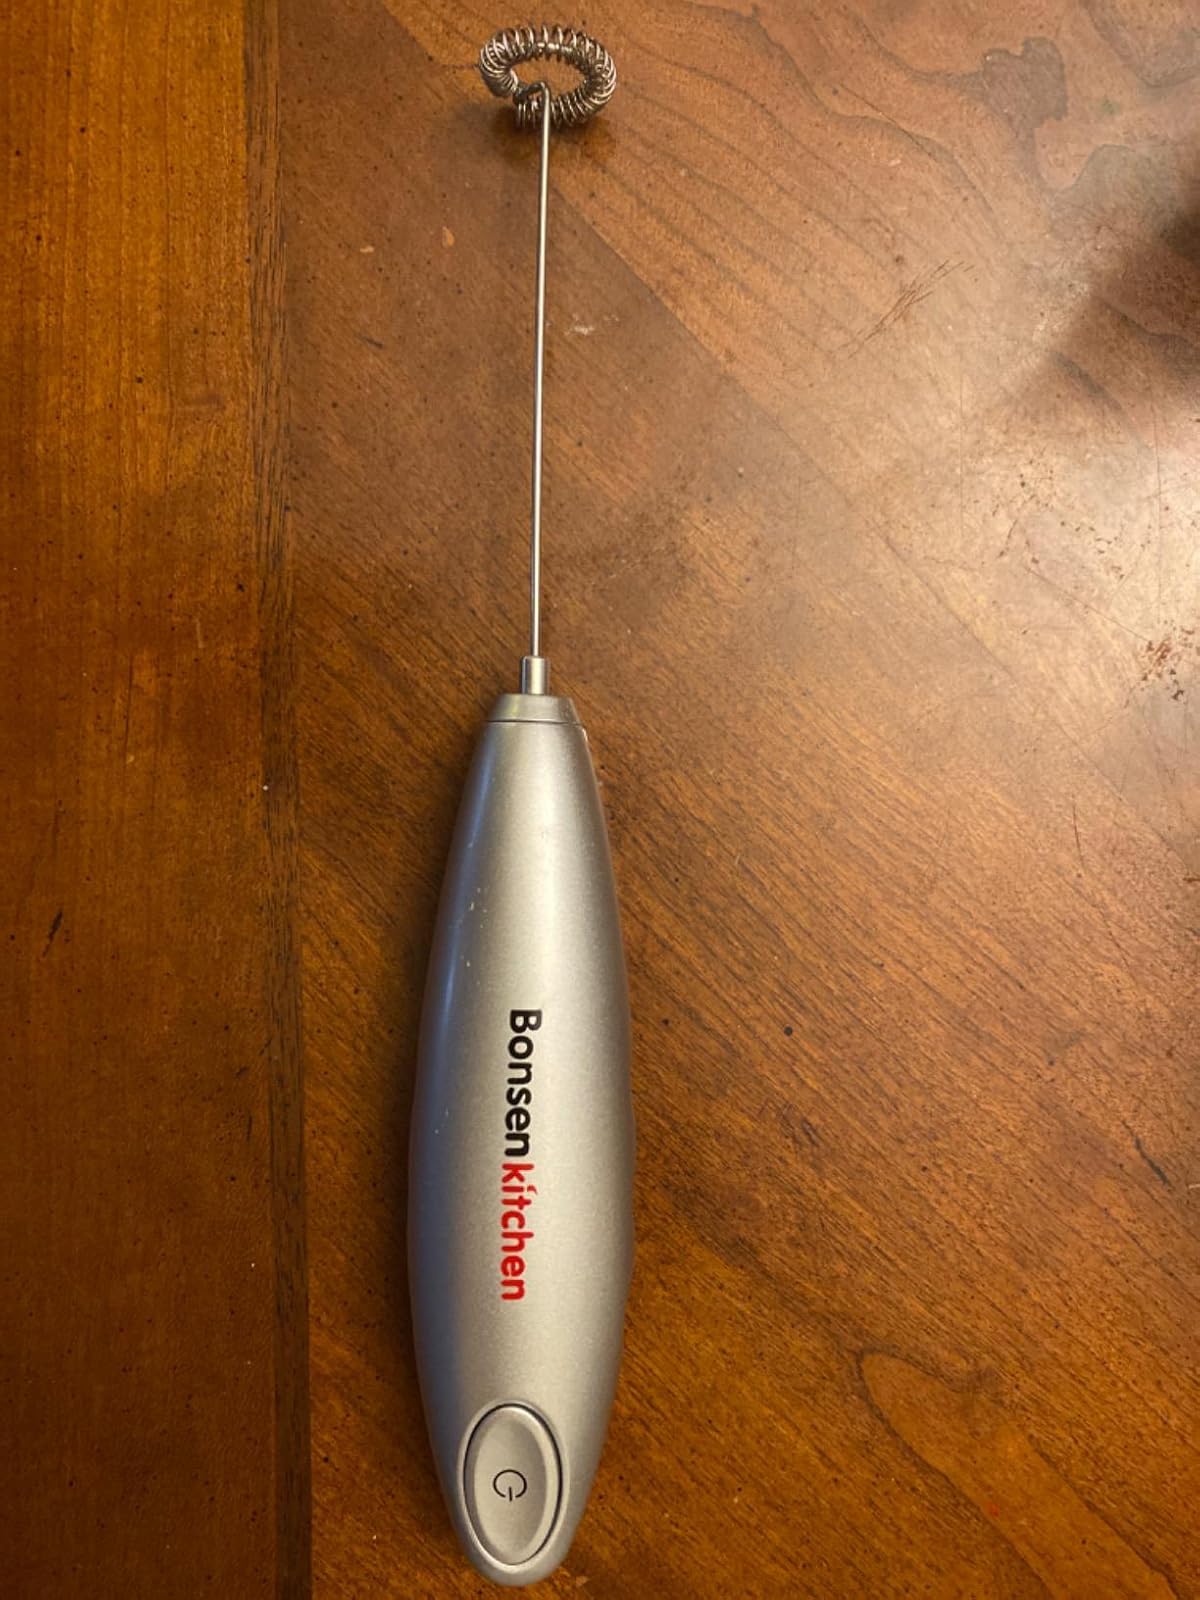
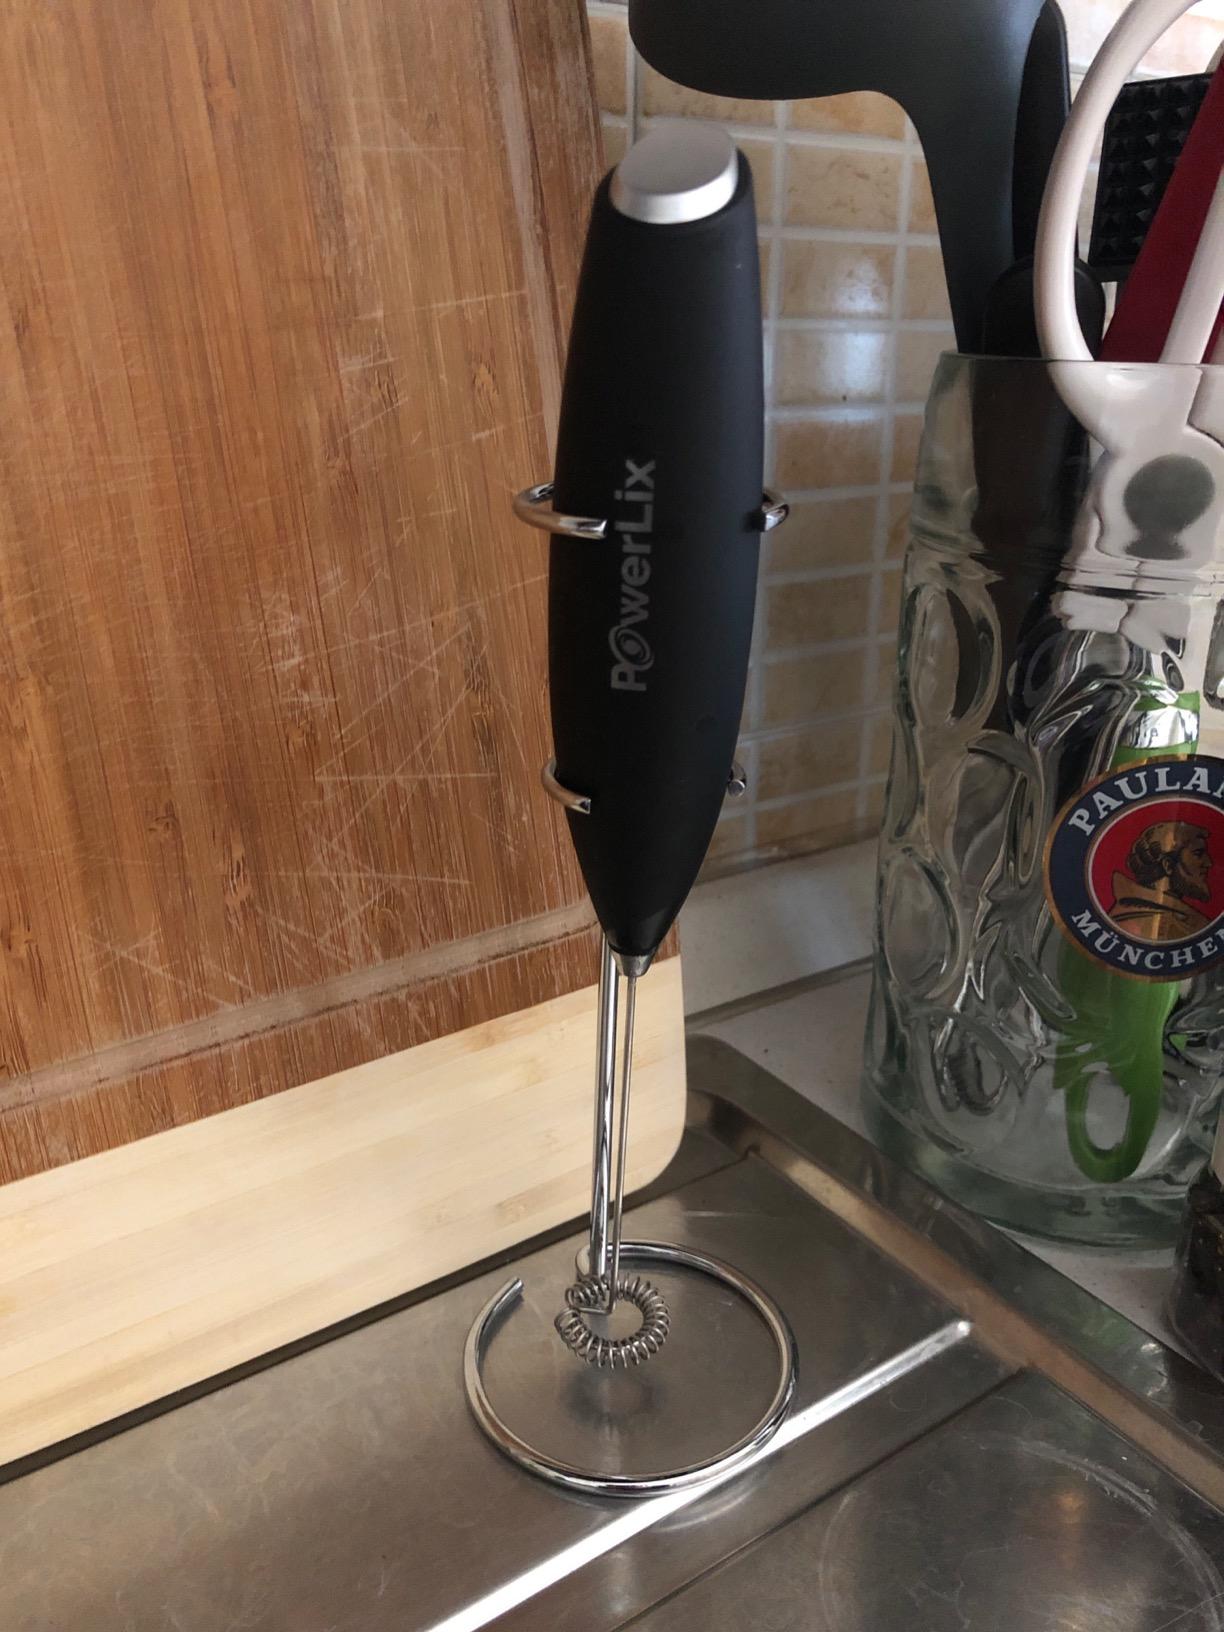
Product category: items_mixer
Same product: no